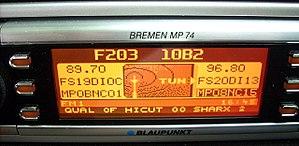
Le Radio Data System est un service de transmission de données numériques en parallèle des signaux audio de la radio FM en bande II. Notamment, le RDS permet l'écoute d'une station sans interruption lors d'un déplacement, en prenant en charge automatiquement le passage d'une fréquence à l'autre. Il fournit également une identification des stations par leur nom, des signaux d'horloge, des messages textuels, des informations de commutation temporaire sur un canal d'information pendant l'émission d'un flash routier, etc. Les informations routières de type TMC sont généralement diffusées via RDS.